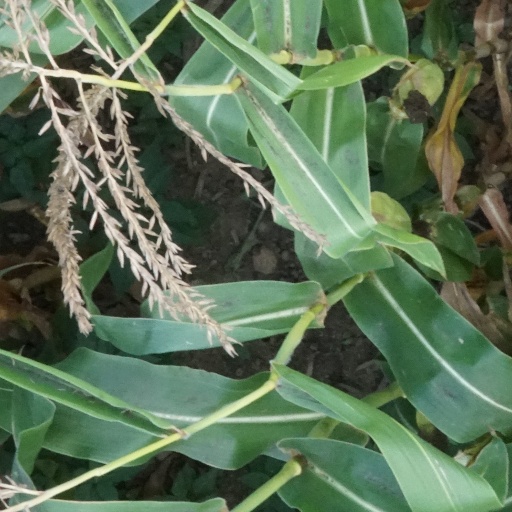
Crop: maize; corn